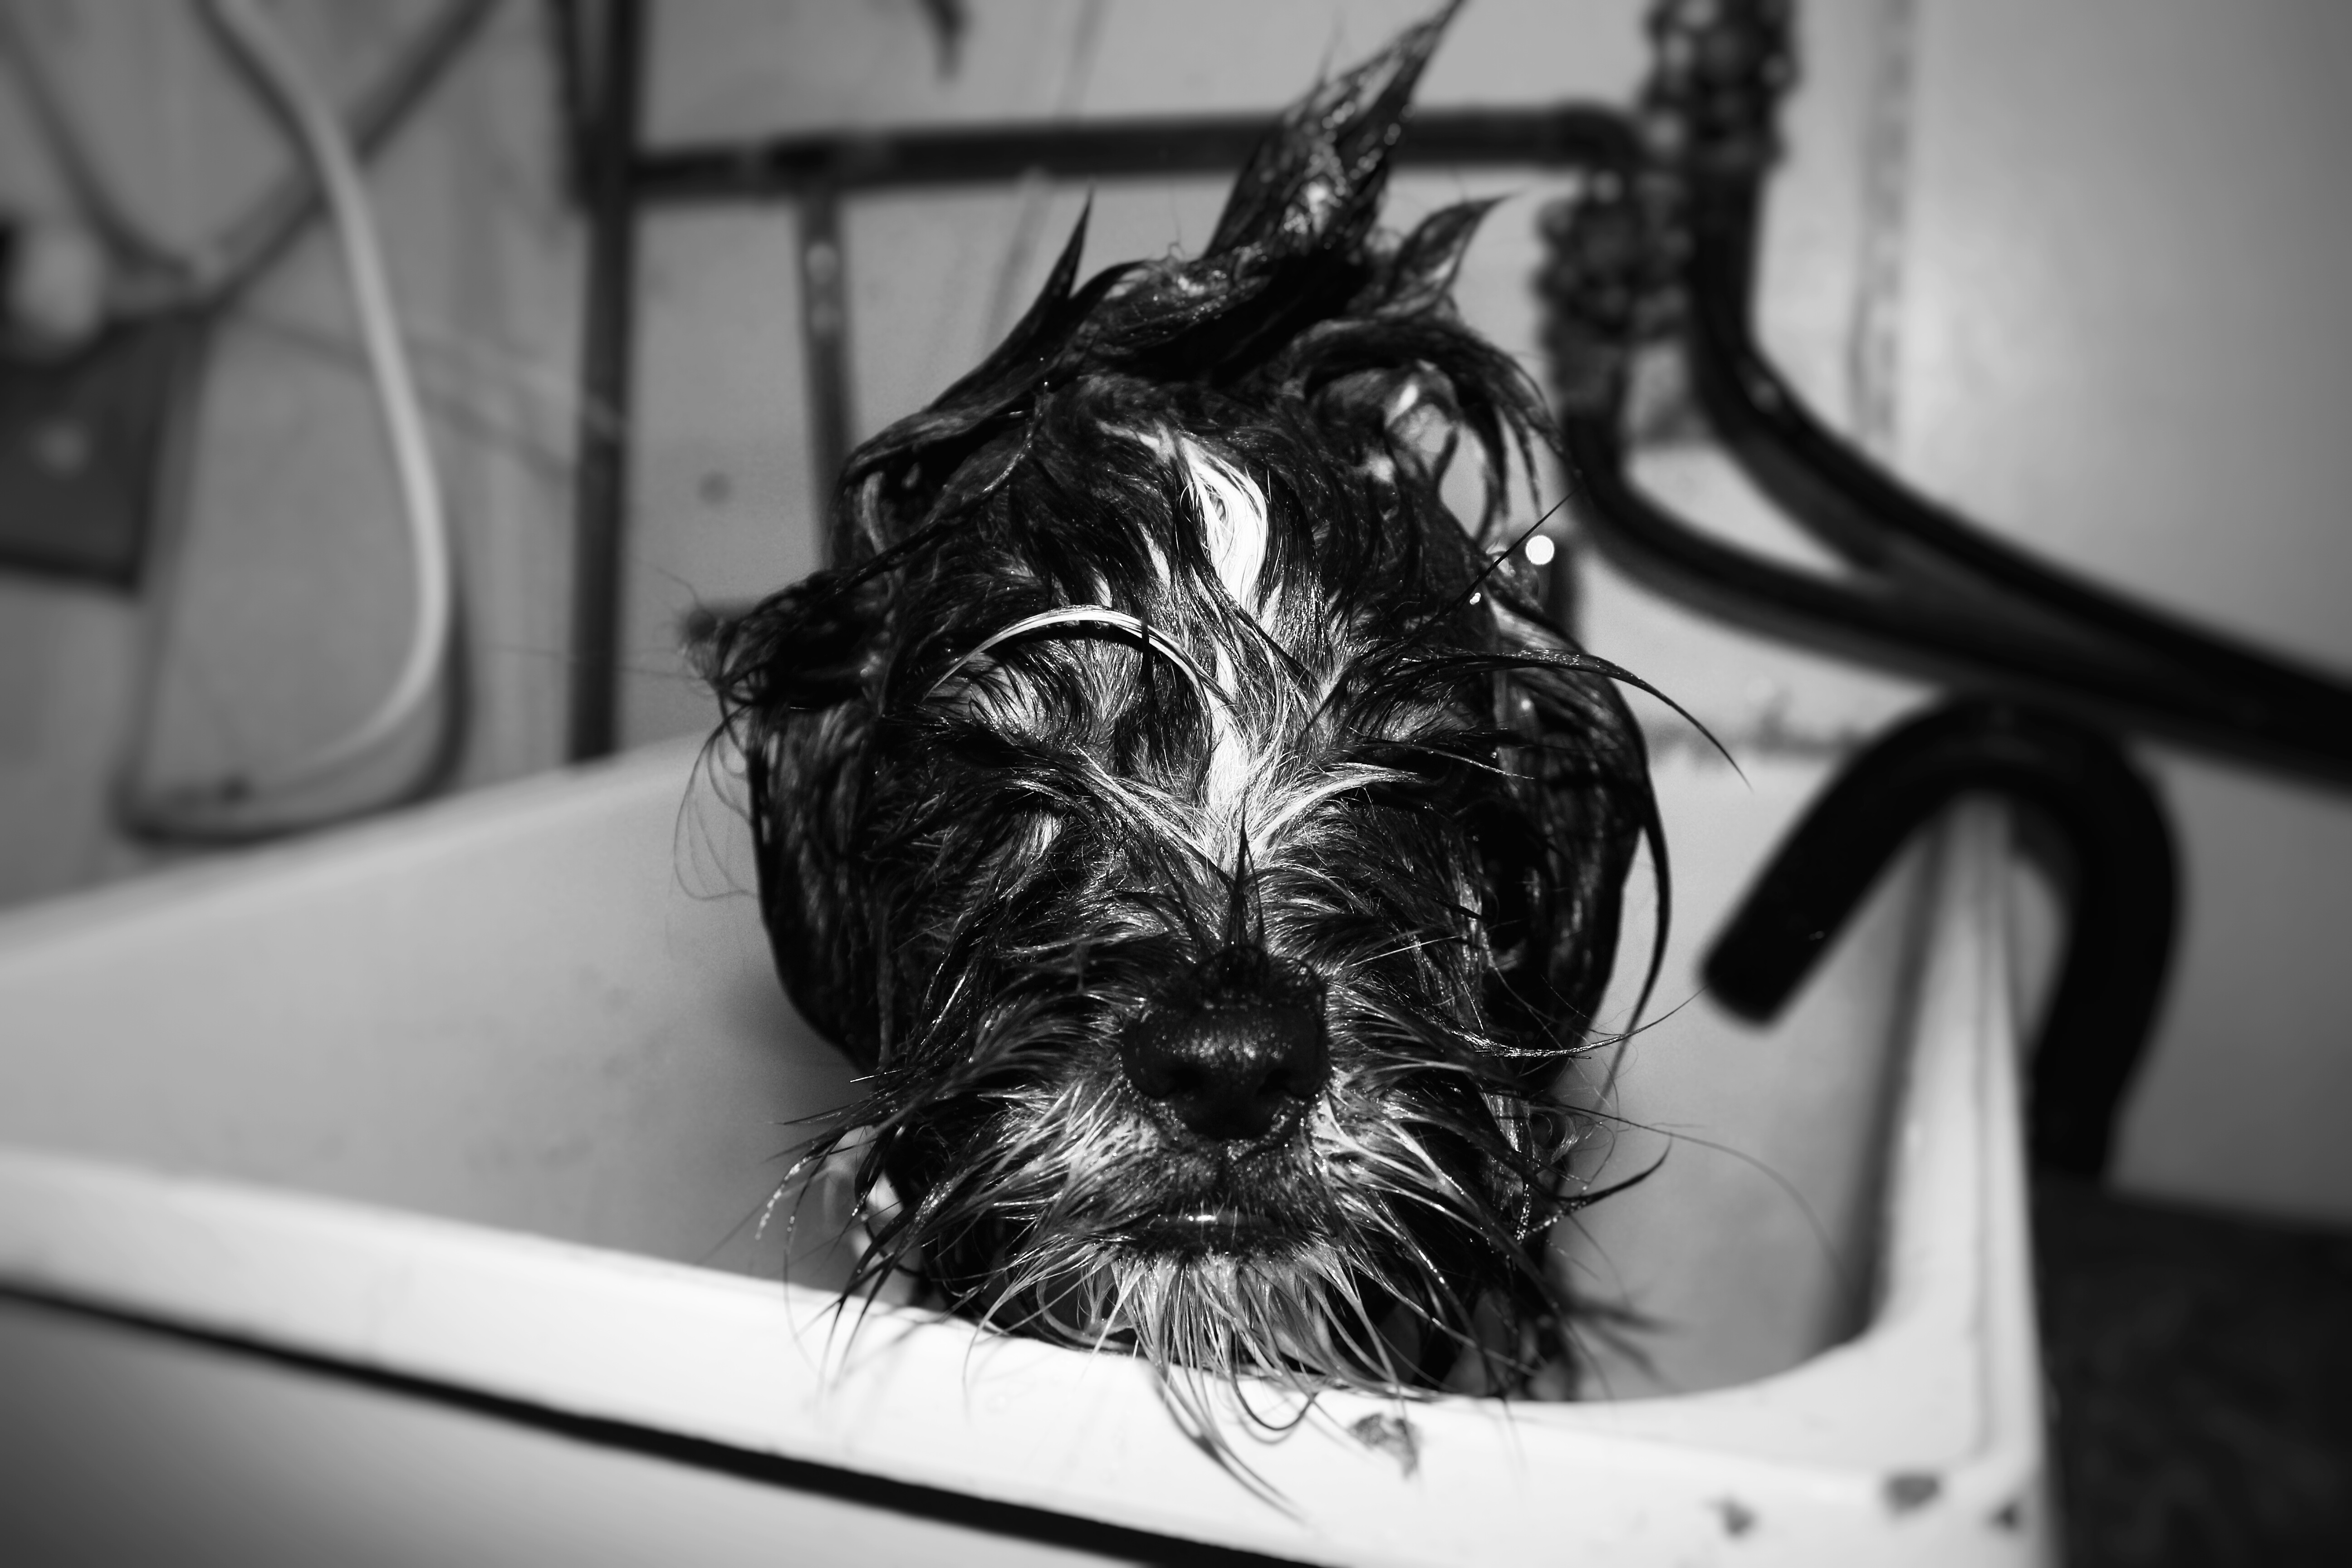
black and white, white, photography, dog, black, monochrome, close up, head, terrier, monochrome photography, dog like mammal